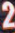
Number: 2